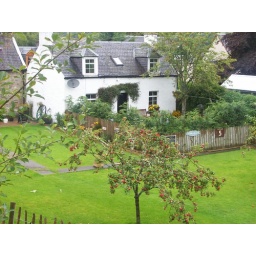
I want a house in the country with an apple tree in the yard.